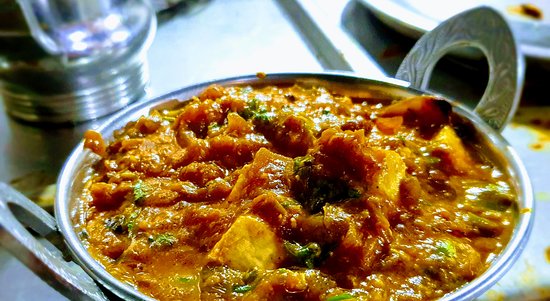
Dish: kadai_paneer